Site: brandenburg
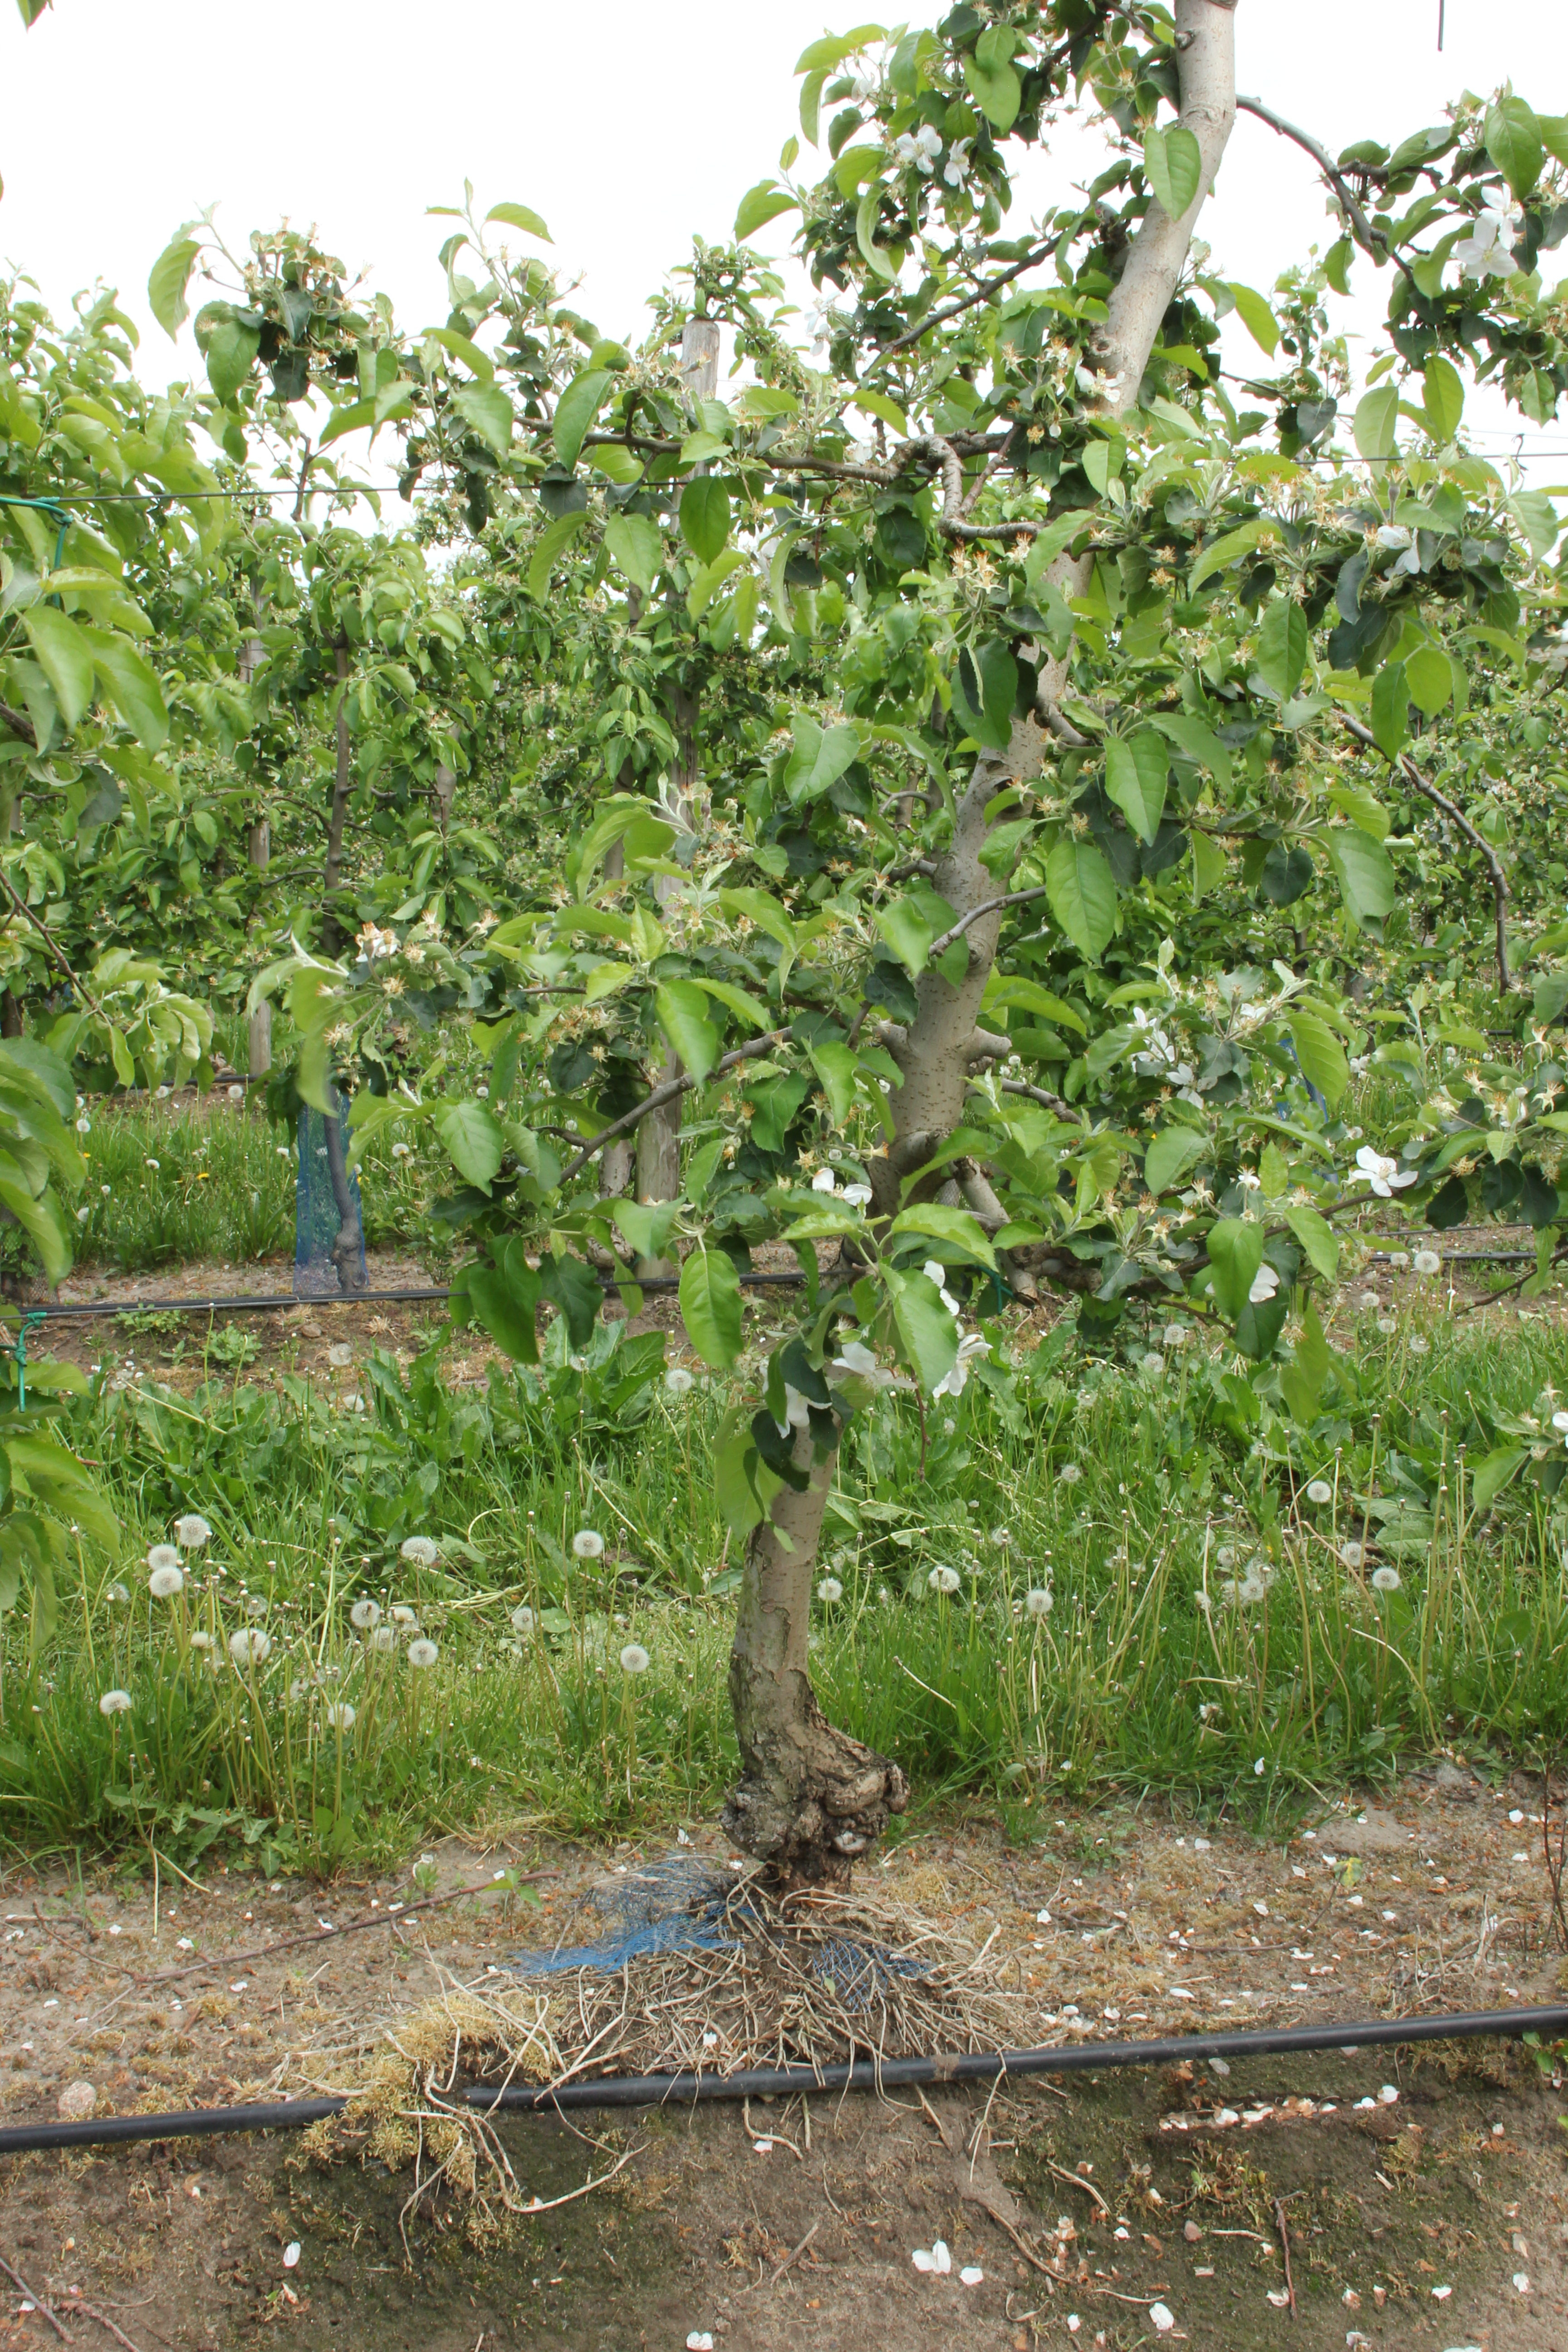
Growth stage (BBCH 67): Flowering